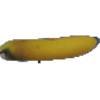
Label: Banana 1